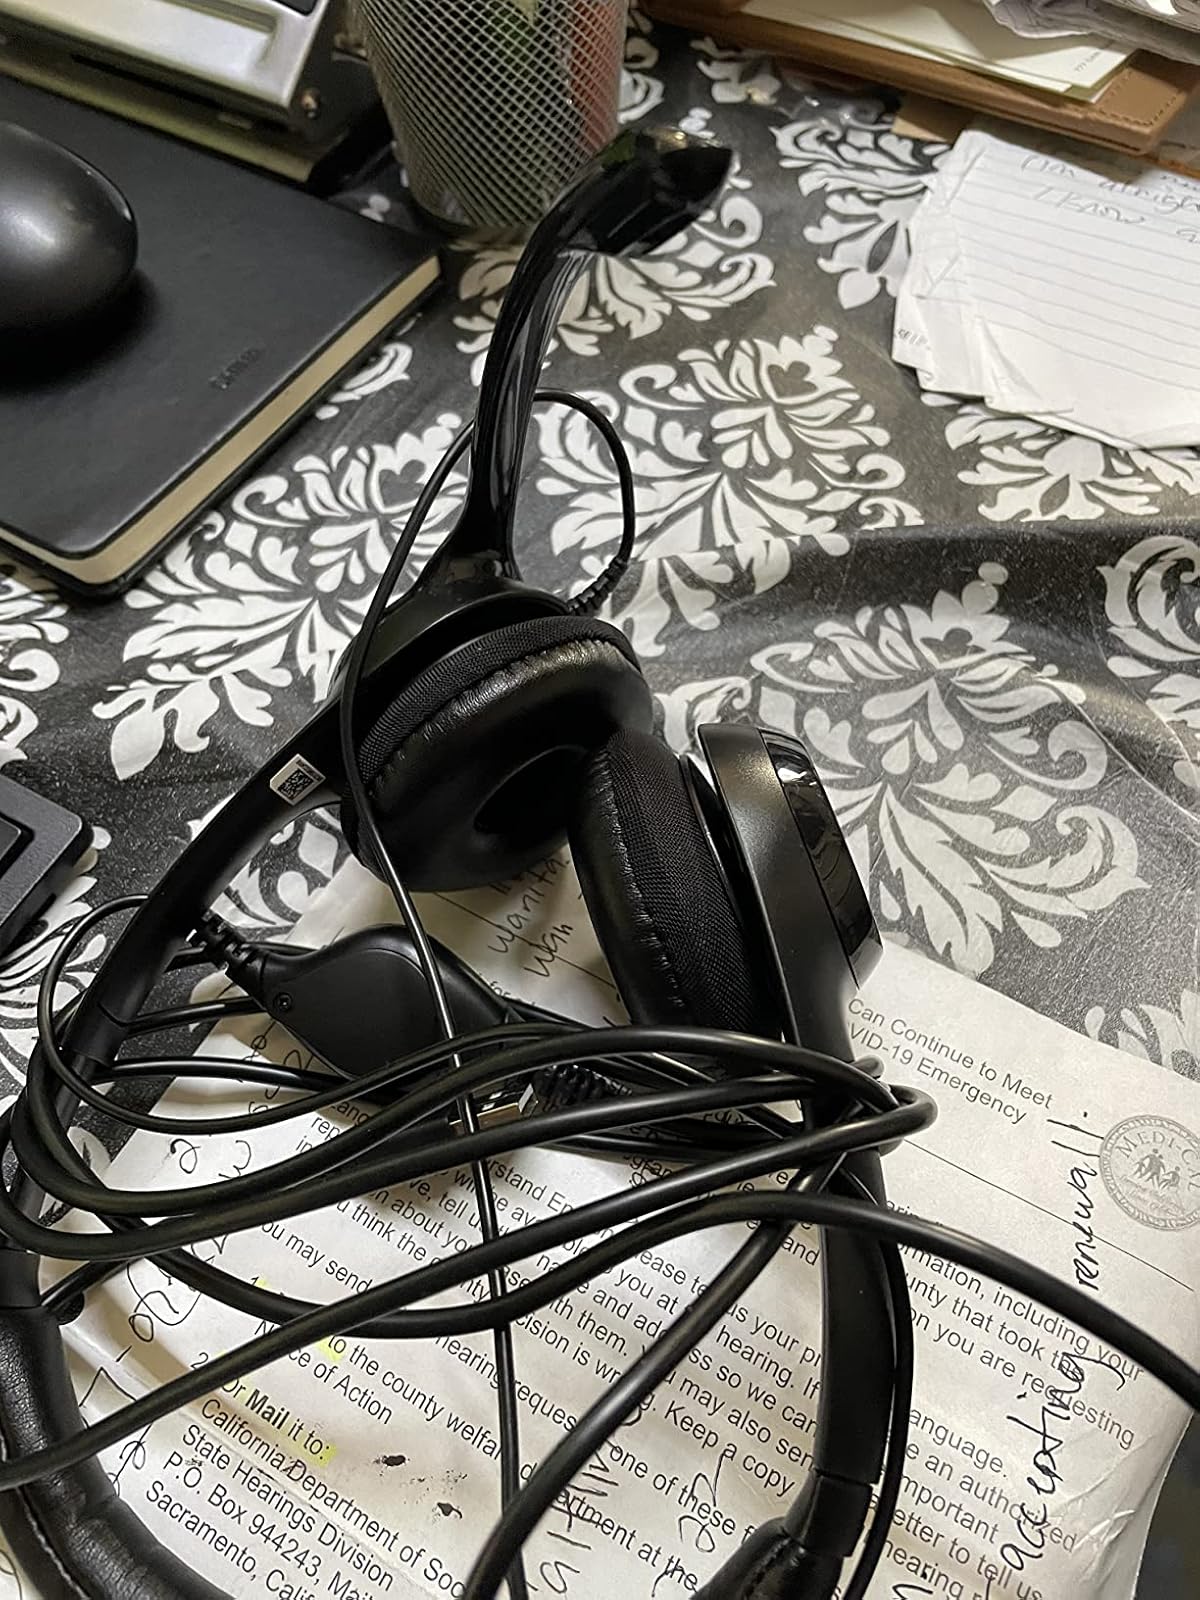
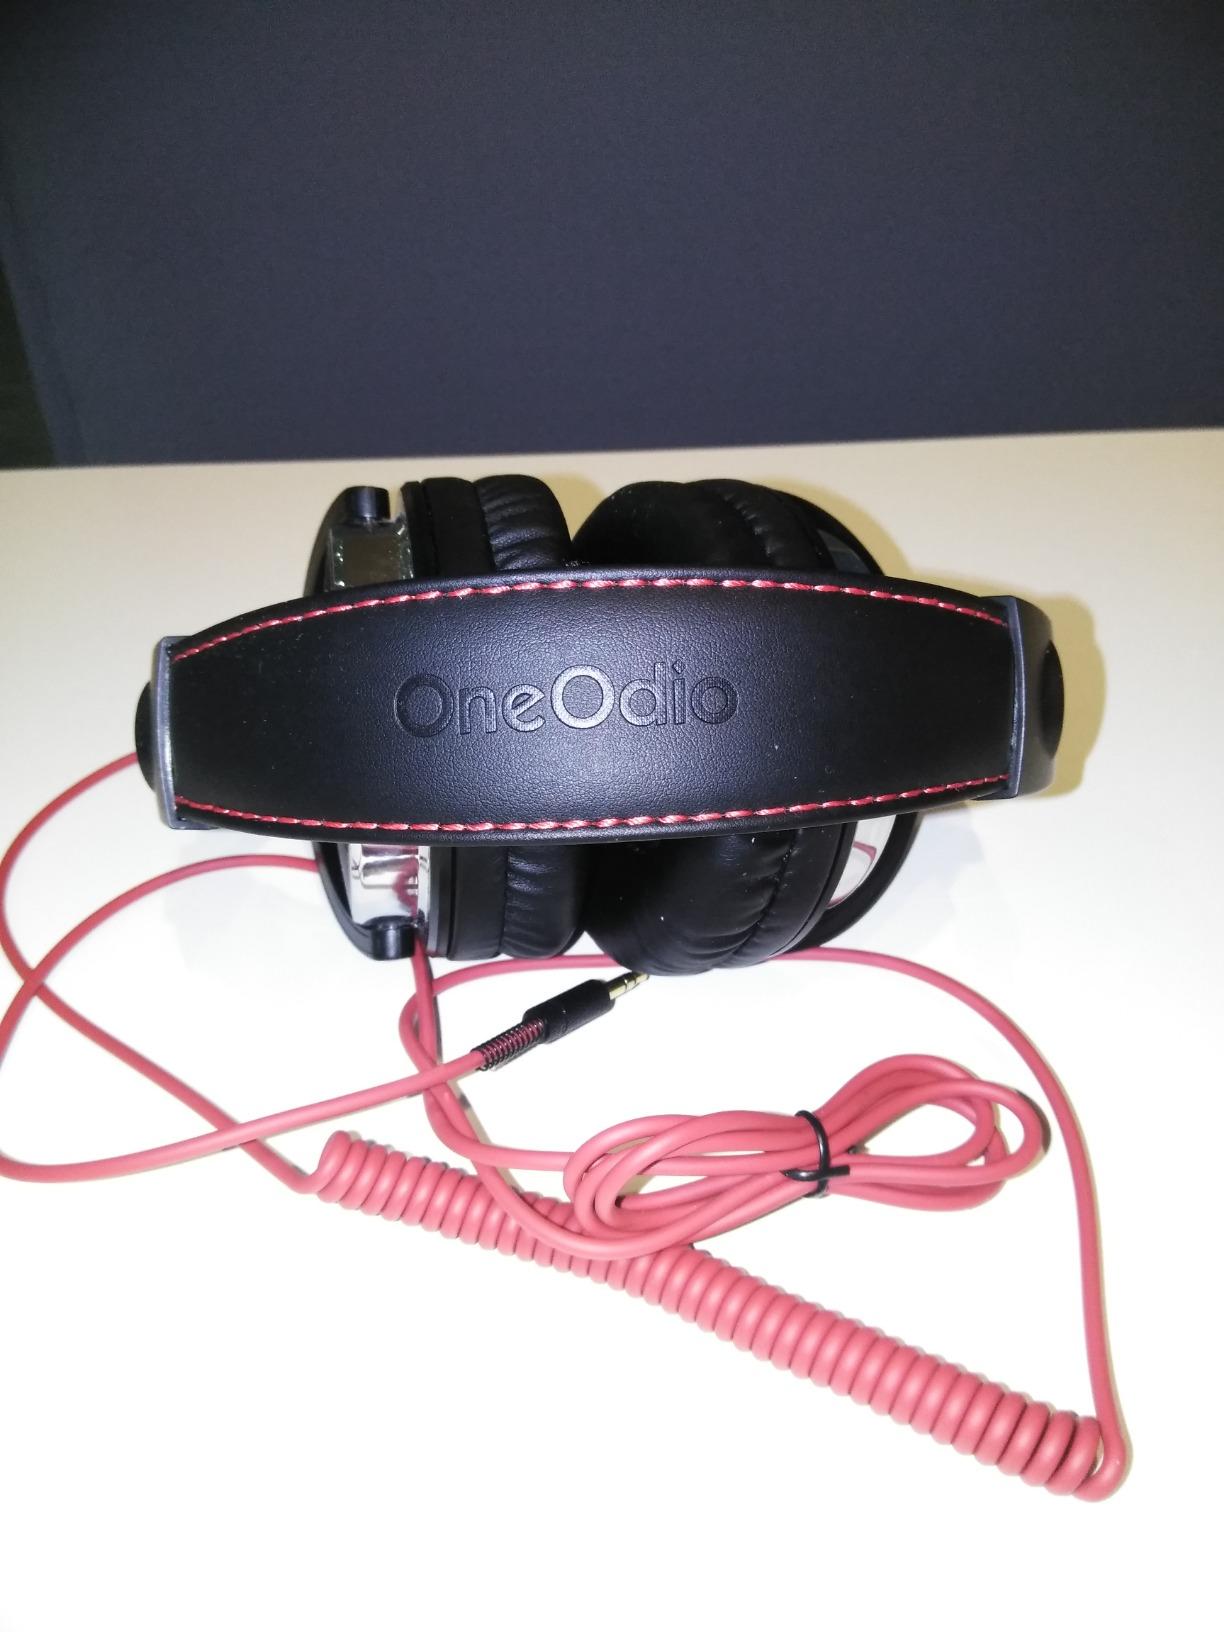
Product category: headphones
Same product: no